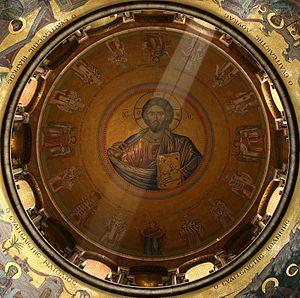
Catholicon, Église du Saint-Sépulcre, Jérusalem